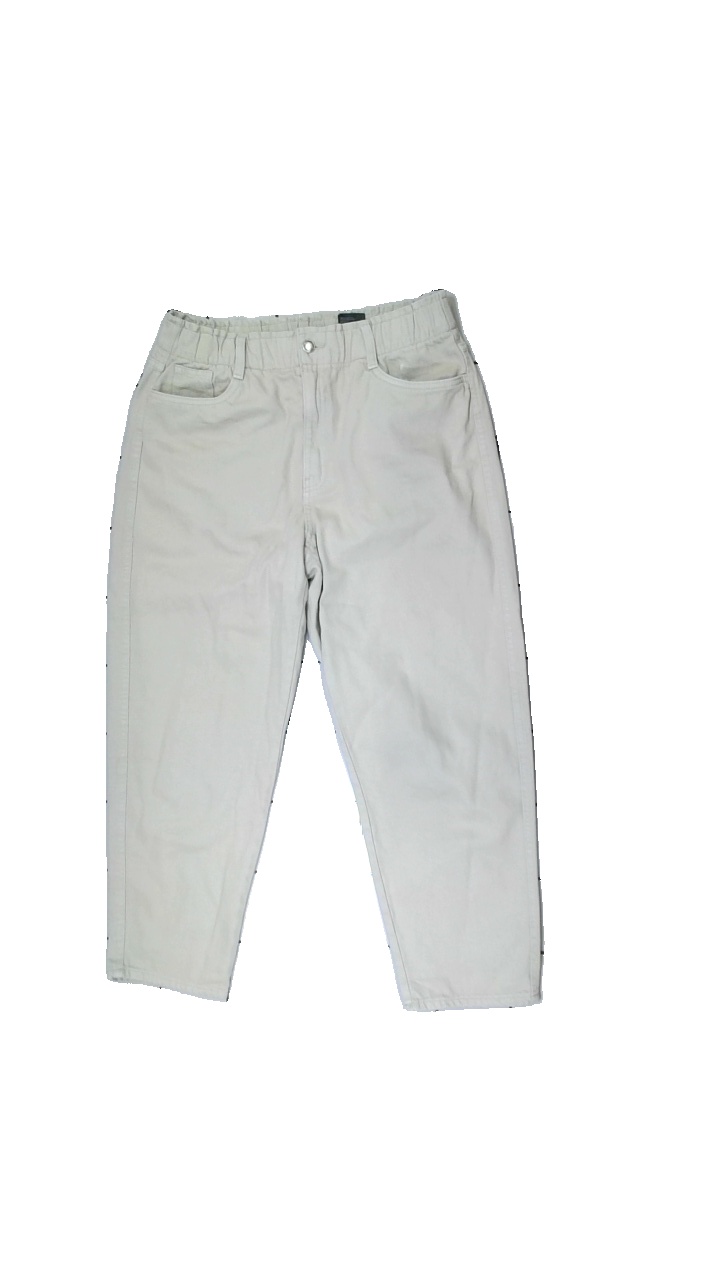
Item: Trousers (Ladies)
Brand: H&m
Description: Beige jeanslike mom-style trousers with elastic waist from H&M. Size 44.
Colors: Beige
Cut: Regular
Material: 100% cotton
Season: All
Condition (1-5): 3
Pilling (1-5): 5
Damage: white stains on pocket
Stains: Minor
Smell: Minor
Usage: Recycle
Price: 50-100